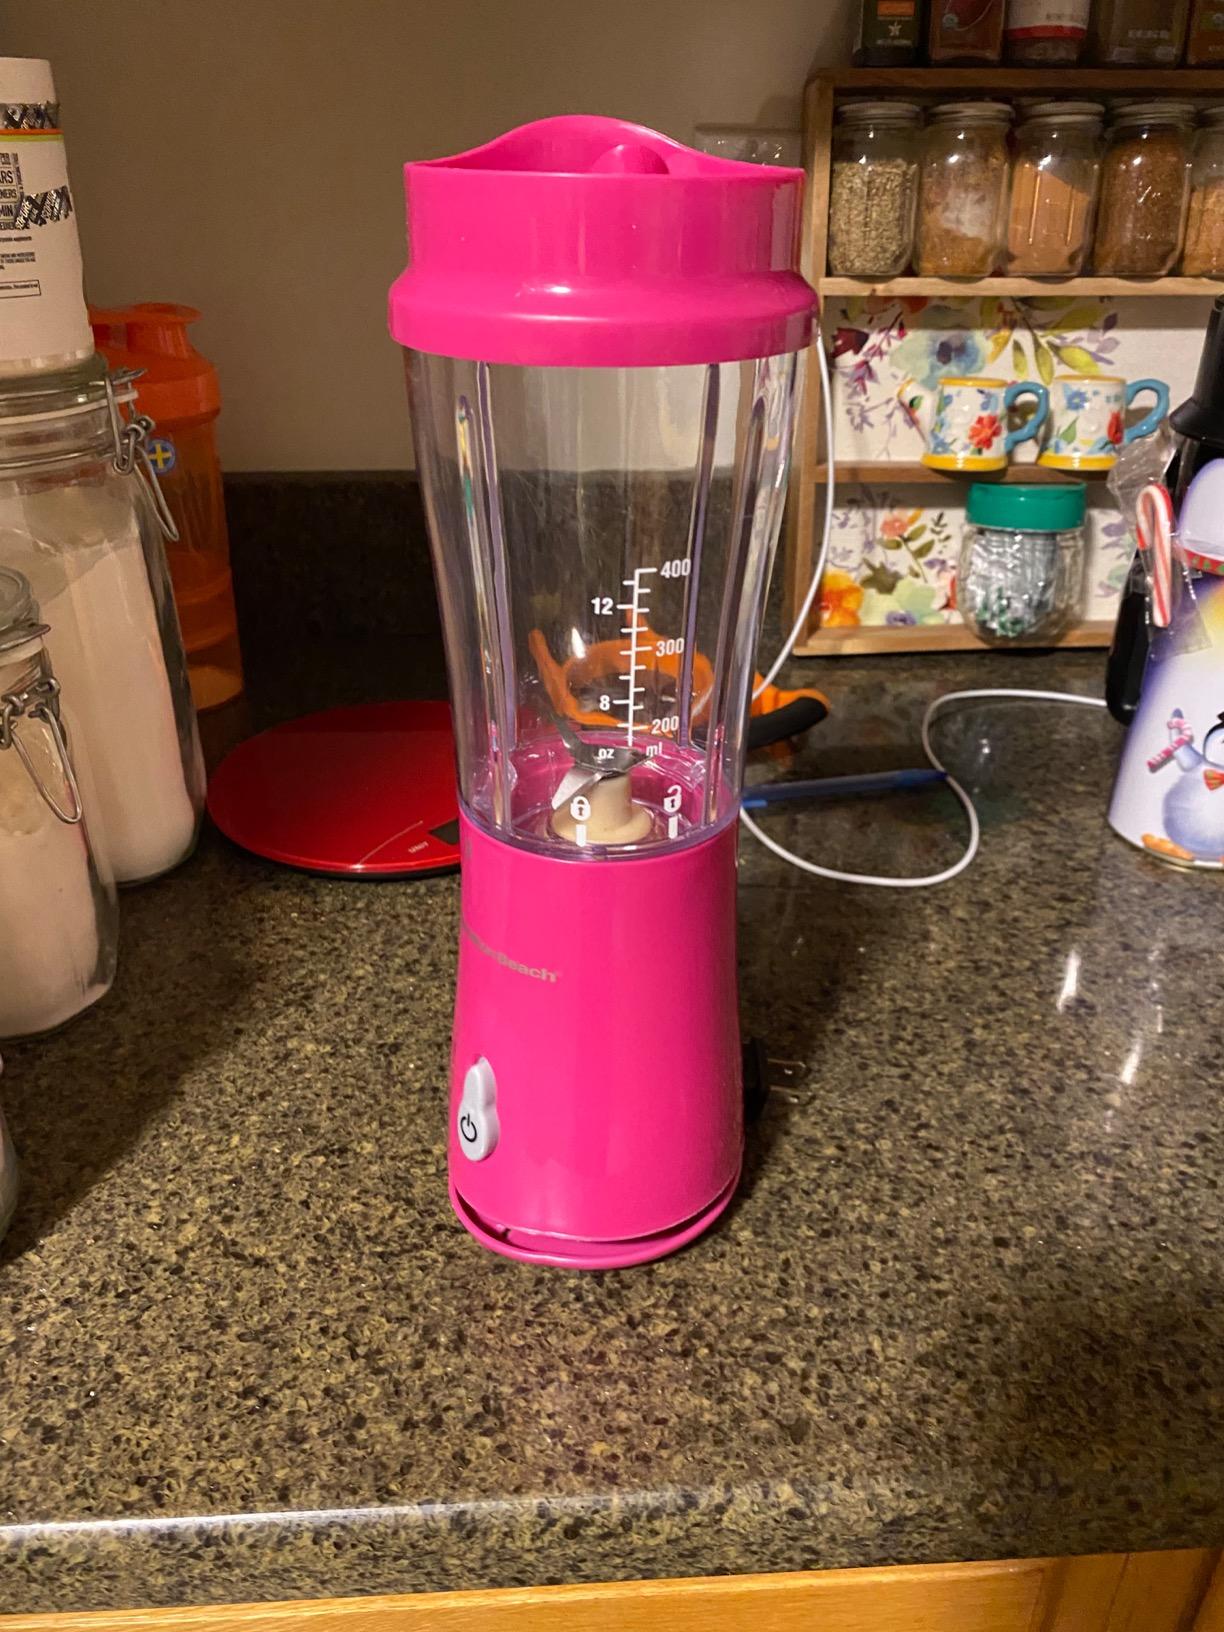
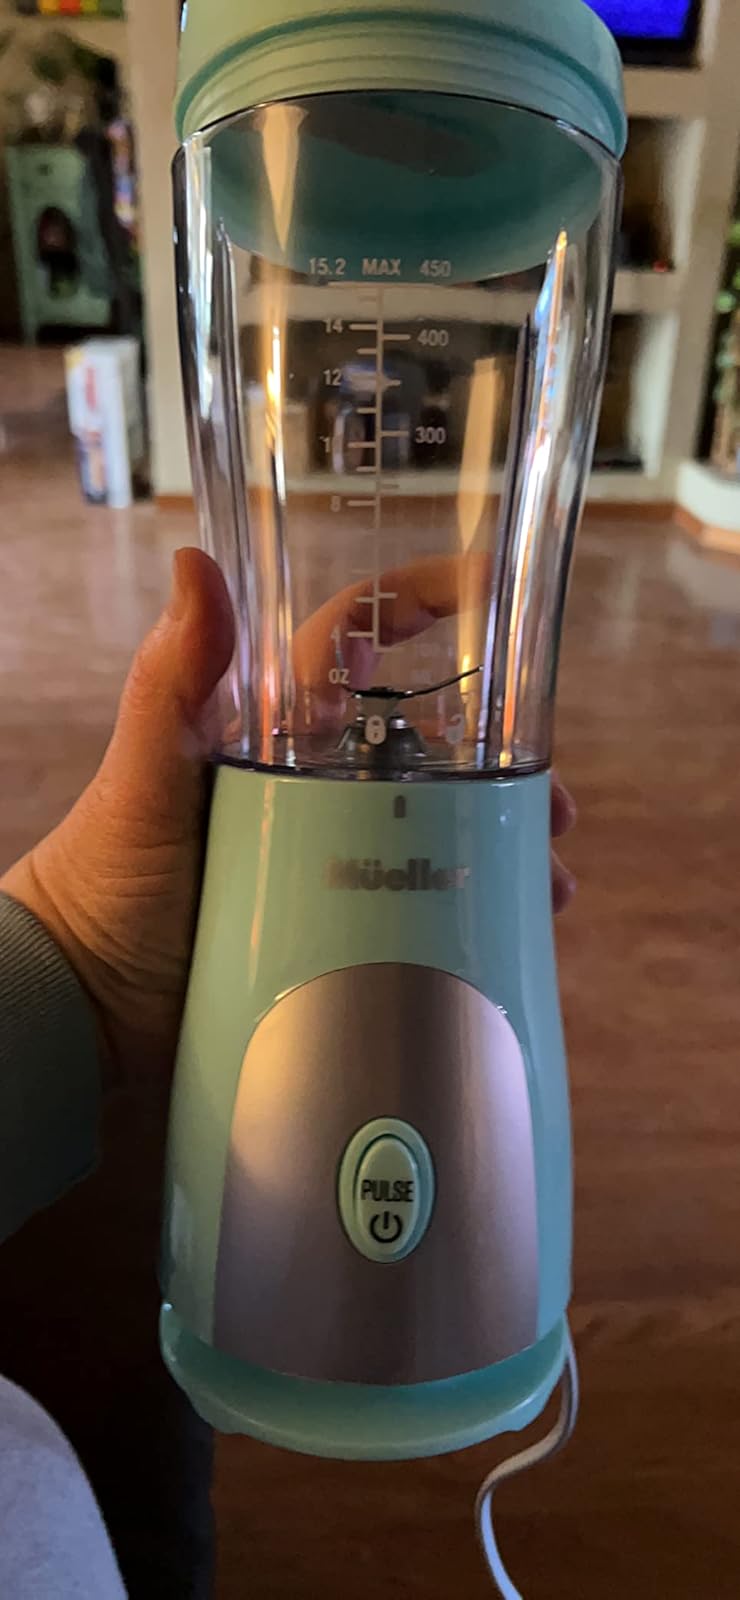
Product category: items_blender
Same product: no